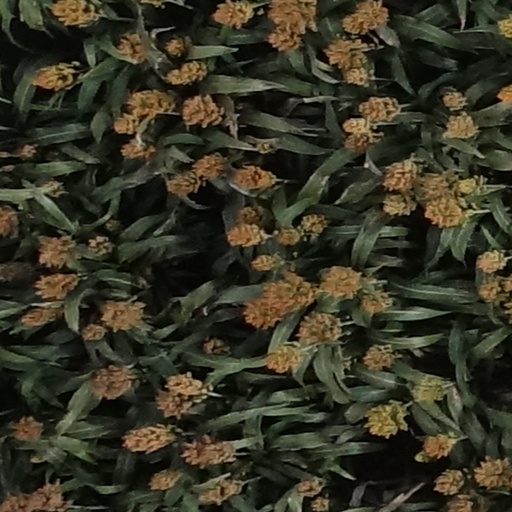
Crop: sorghum